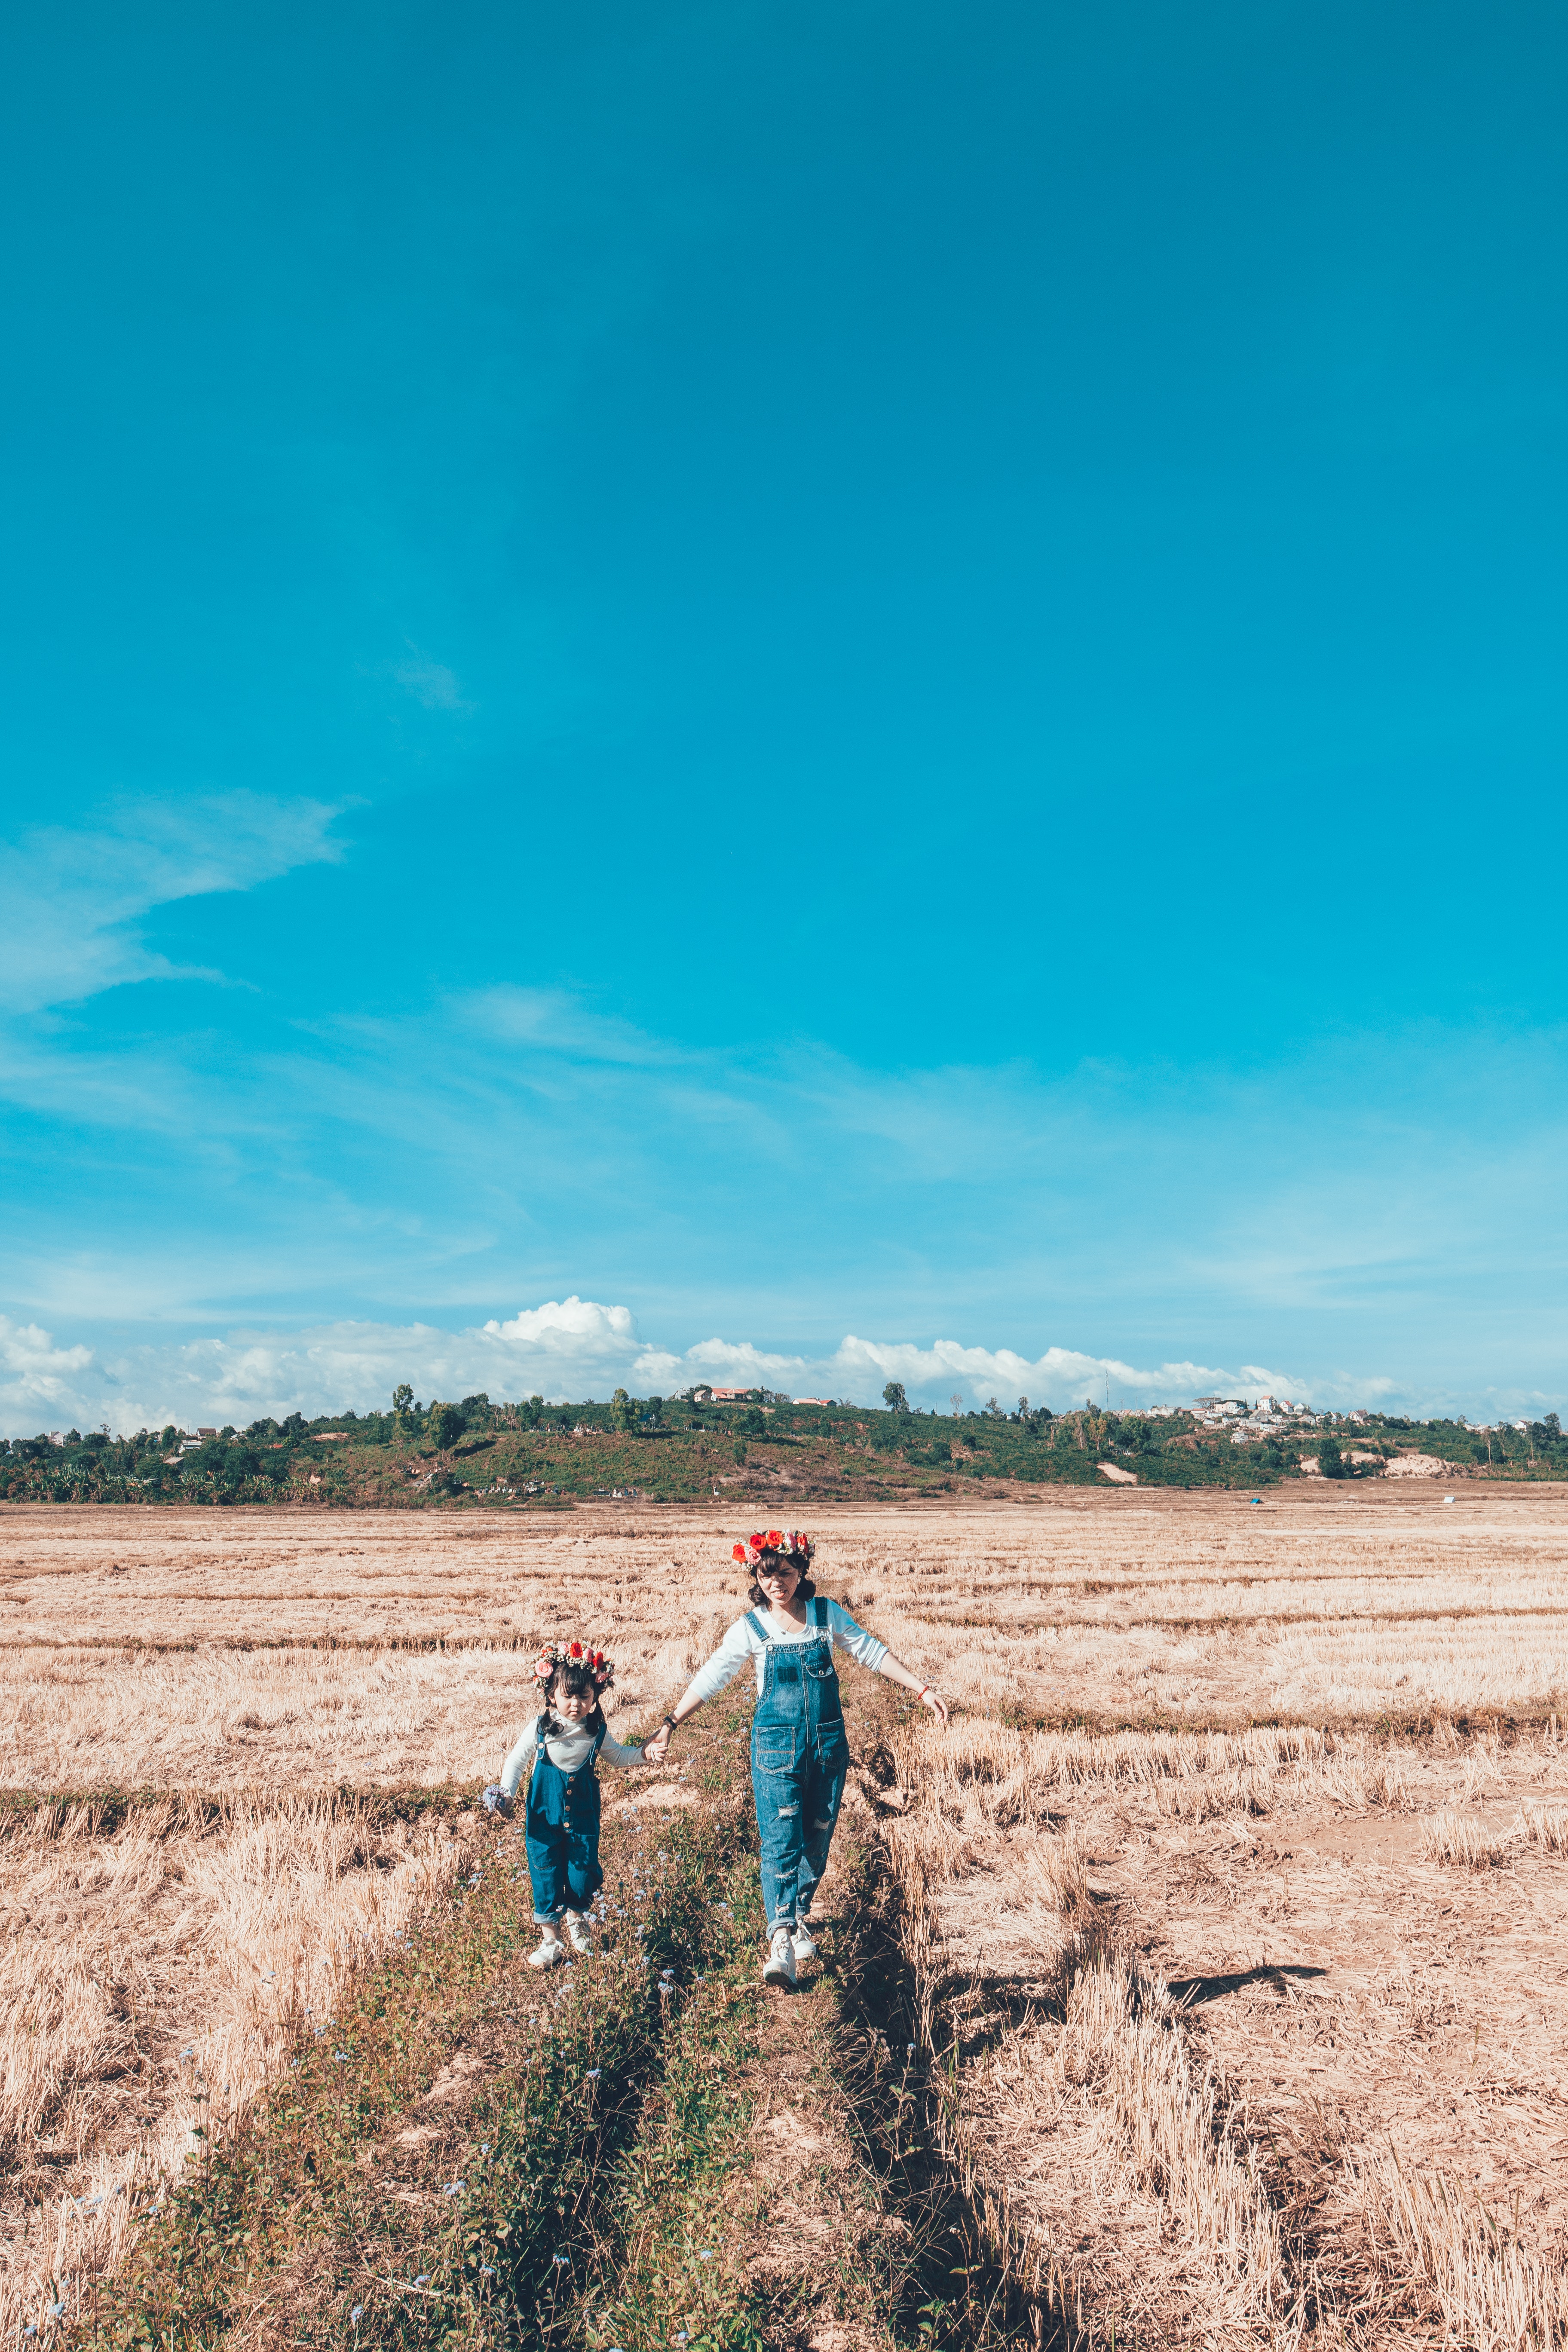
photograph, sky, grassland, soil, cloud, ecoregion, tree, field, plain, grass family, landscape, photography, rural area, plant, farm, steppe, stock photography, prairie, vacation, happy, road, gesture, tourism